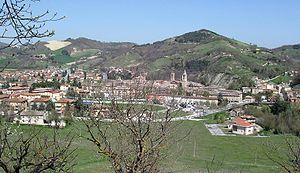
Urbania est une commune italienne d'environ 6 930 habitants, située dans la province de Pesaro et d'Urbino, dans la région Marches, en Italie centrale.